Arkansas Highway 94

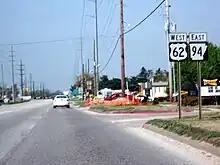
Highway 94 runs concurrent with US 62 and Highway 12 briefly in Rogers. (Highway 12 is unsigned)

The route begins at Horseshoe Bend Park on Beaver Lake and runs northwest. The route meets a spur route that runs to Monte Ne before meeting U.S. Route 71B (US 71B) in Rogers. The route runs north concurrently with US 71B until New Hope Road. US 71B turns left and Highway 94 continues north as 8th Street until a junction with US 62 in north Rogers. Highway 94 continues along an officially designated exception of with US 62. The overlap ends at a junction with Highway 12 where Highway 94 turns left, and US 62 continues straight ahead to Eureka Springs.